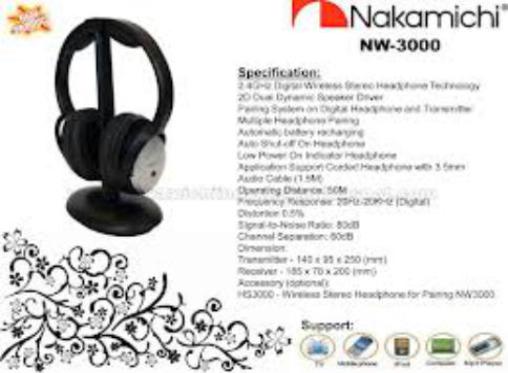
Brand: nakamichi-2
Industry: Necessities